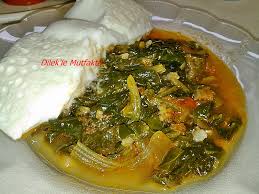
Yemek: ispanak